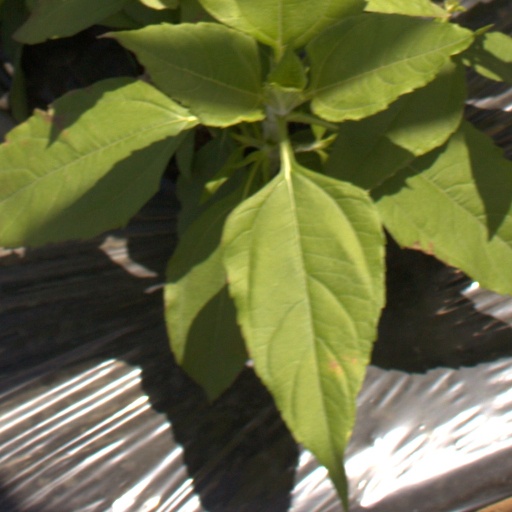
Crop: Jerusalem artichoke